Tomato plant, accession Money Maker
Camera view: tilt-top (135 deg); turntable rotation: 30 degrees
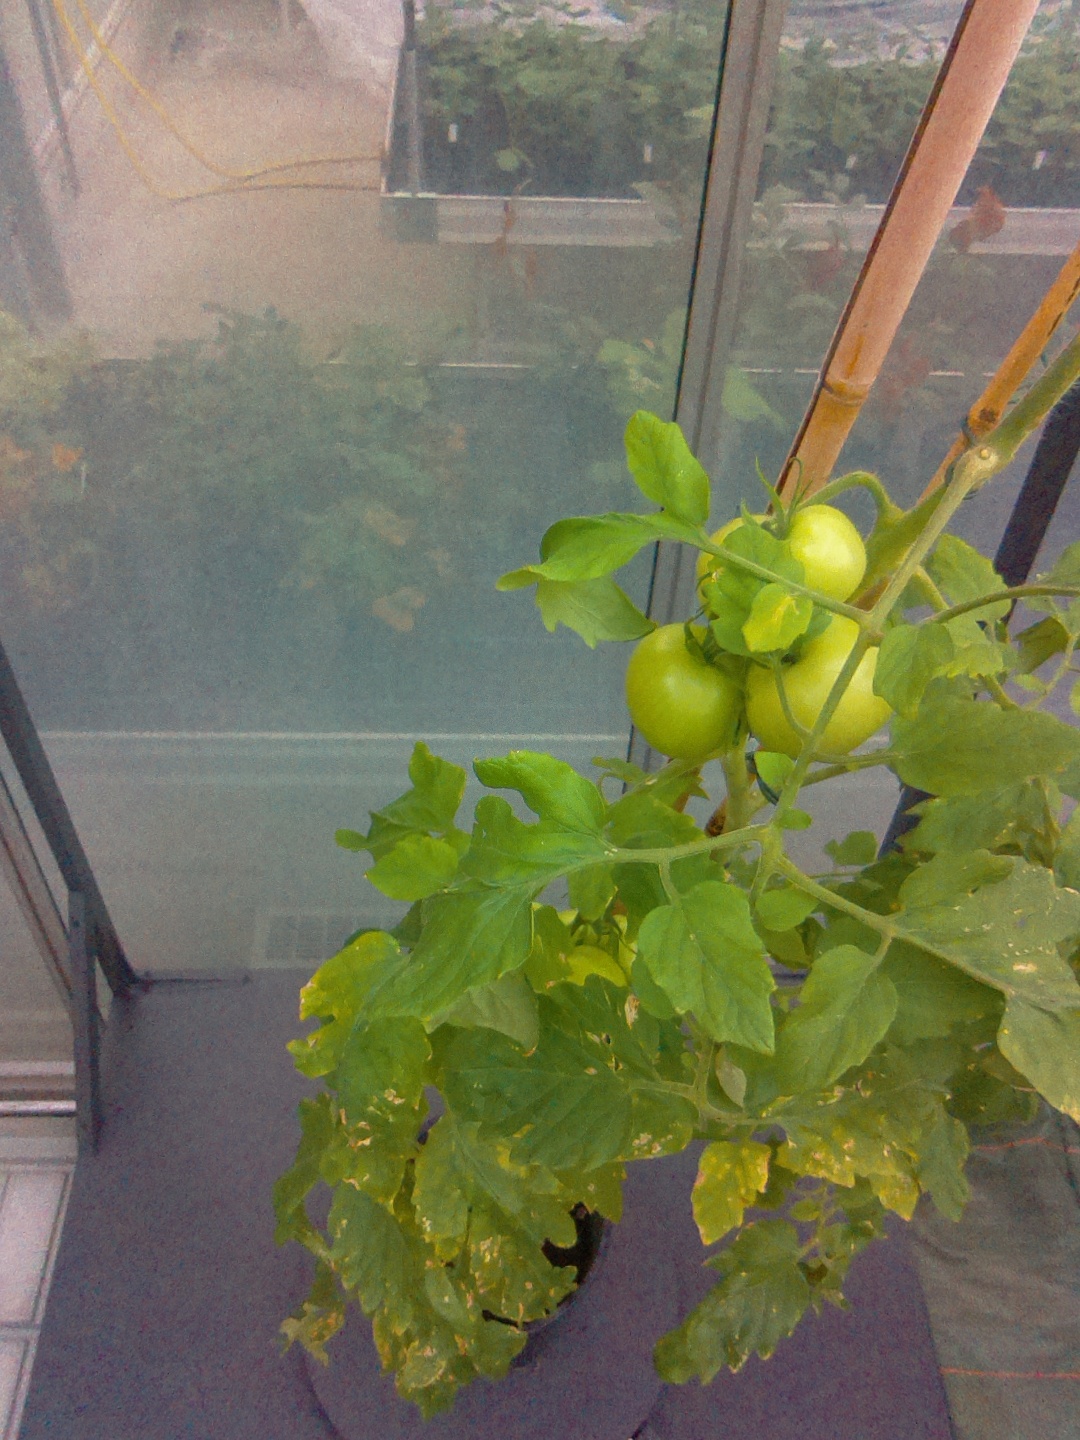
BBCH growth stage 78: 80% -90% of final fruit size